Social services

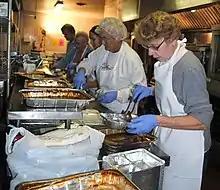
Volunteers at Meals on Wheels preparing food. This is an example of an organisation which provides the social service of food assistance. This non-governmental charity provides the sourcing, preparation and delivery of food to disadvantaged peoples, such as the homeless.

The term 'social services' is often substituted with other terms such as social welfare, social protection, social assistance, social care and social work, with many of the terms overlapping in characteristics and features. What is considered a 'social service' in a specific country is determined by its history, cultural norms, political system and economic status. The most central aspects of social services include education, health services, housing programs, and transport services. Social services can be both communal and individually based. This means that they may be implemented to provide assistance to the community broadly, such as economic support for unemployed citizens, or they may be administered specifically considering the need of an individual – such as foster homes. Social services are provided through a variety of models. Some of these models include: